Marie Orensanz

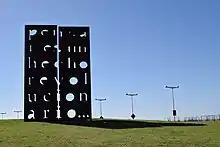

Orensanz defines herself as a nomadic artist as she travels back and forth from her birth country of Argentina and Europe, which served as a refuge during Argentina's last military dictatorship that lasted from 1974 to 1983. Orensanz's work "Pensar es un hecho revolucionario" was selected among 633 projects to commemorate the disappeared individuals of Argentina. This piece is formed from two equal iron parts that are separated from one another by a small distance. According to Orensanz, this intentional separation forces the spectator to reflect in order to appropriately read the perforated phrase that is the title. In a catalogue, she expresses that now of the motives for her dedication is the fight against injustice translated through artistic expression.